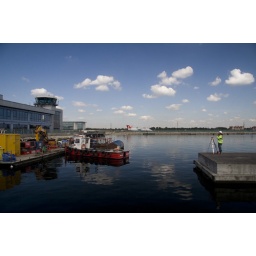
A girl leaning over the railing with me waved goodbye to the Swissair plane in the background